Stuart Atha

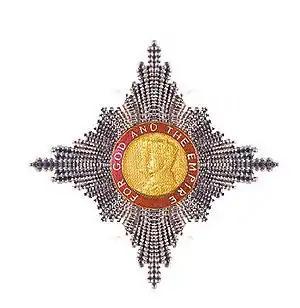
KBE insignia

Atha was commissioned in the Royal Air Force as a pilot officer on 14 October 1984, promoted to flying officer on 14 April 1985 (with seniority from 14 October 1982), flight lieutenant on 14 April 1986, and squadron leader on 1 July 1995.